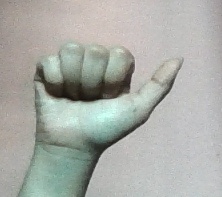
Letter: dhad